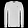
Label: Pullover